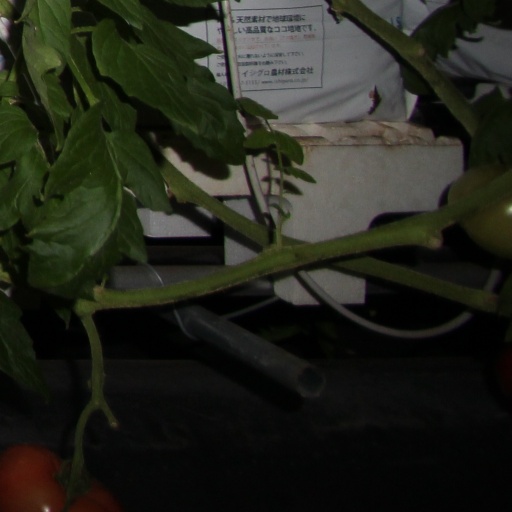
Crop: tomato